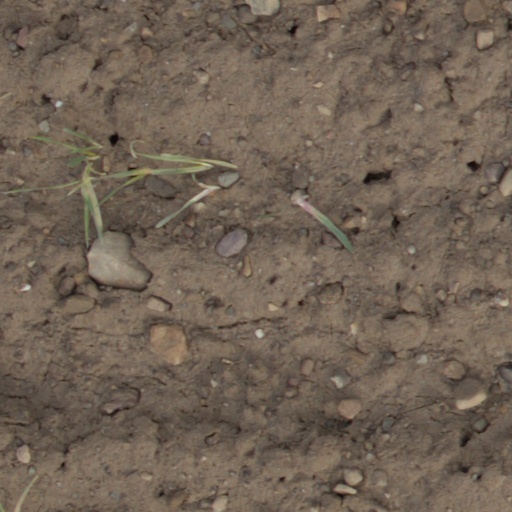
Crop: wheat